Music of the Lesser Antilles

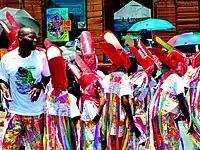
A Carnival troupe in the Virgin Islands

Annual Carnival celebrations are an important part of the culture of all the Lesser Antillean islands. Carnival is celebrated at varying times of year, either pre-Lent, Christmastime or in July and August, and feature a wide variety of dances, songs and parades. Contests are common, especially Calypso King and Queen contests, which are held on most of the British Antillean islands, the U.S. Virgin Islands as well as French Saint Martin and elsewhere. The British Antillean Carnivals are also mostly united by the J'ouvert tradition, which involves calypso and soca band parades and are the highlight of their celebrations.